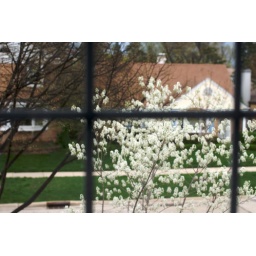
Photo taken by Inga - Looking at the blooming tree outside the bedroom window.